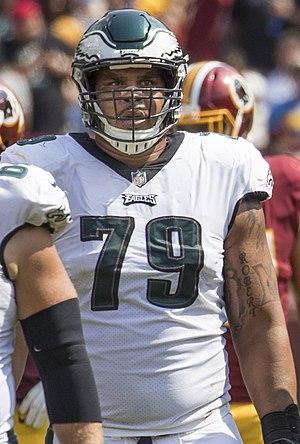
Brandon Brooks est un joueur américain de football américain qui évolue en tant que guard dans la National Football League.